Sky position (RA, Dec in degrees): 356.041, -0.7781
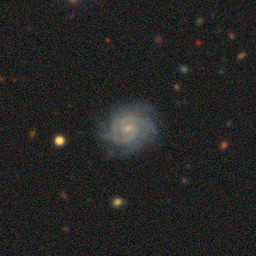
Galaxy morphology: Unbarred Tight Spiral Galaxies